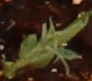
Label: Field Pea